Treasure Falls

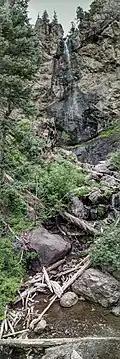
Vertical panoramic view from the foot bridge

There is a trailhead off Highway 160. The falls are somewhat visible from the parking lot, and a short and moderately steep hike of about of elevation gain will bring hikers to the base of the falls, where there is a foot bridge for viewing. A switchback trail will take hikers closer to the plunge base, called the "Misty Deck" where hikers can view and feel the spray of the falls.